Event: Nepal Earthquake
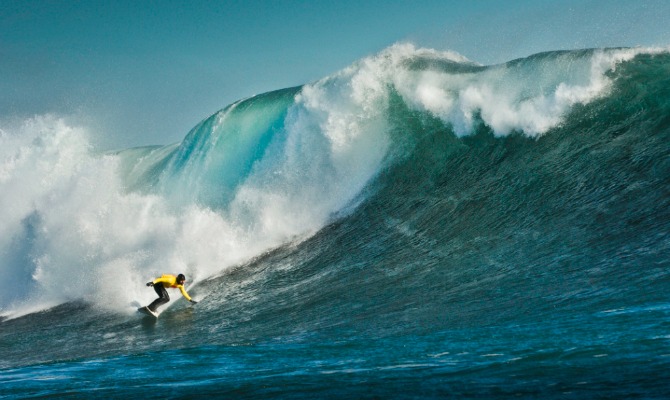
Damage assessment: no_damage